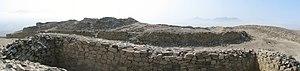
Cet article recense les sites concernés par l'observatoire mondial des monuments en 2010.
Chanquillo — que les anglophones écrivent Chankillo — est un site archéologique du Pérou qui combine un observatoire solaire et un calendrier monumental du IVᵉ siècle av. J.-C.. Situé dans la Région d'Ancash, il est un témoignage des civilisations Chavín et Moche.